One Minute to Zero

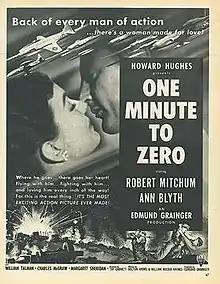
Original film poster

One Minute to Zero is a 1952 American romantic war film starring Robert Mitchum and Ann Blyth, set during the opening phases of the Korean War, and produced by Howard Hughes as his last film as producer. Victor Young's score for the film includes the first appearance of "When I Fall in Love", as the instrumental titled "Theme from One Minute to Zero". The film showcases the contributions of the U.S. Army and U.S. Air Force, the South Korean Army, the United Nations, the British Army and the Royal Australian Air Force during the early days of the Korean War. The effects of air power in the Korean War were also vividly depicted through the use of combat footage.